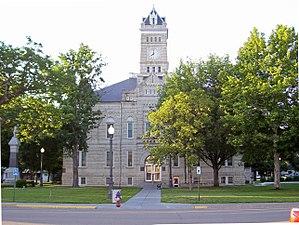
La ville de Clay Center est le siège du comté de Clay, situé dans l’État du Kansas, aux États-Unis. Sa population s’élevait à 4 334 habitants lors du recensement de 2010, estimée à 3 989 habitants en 2018.